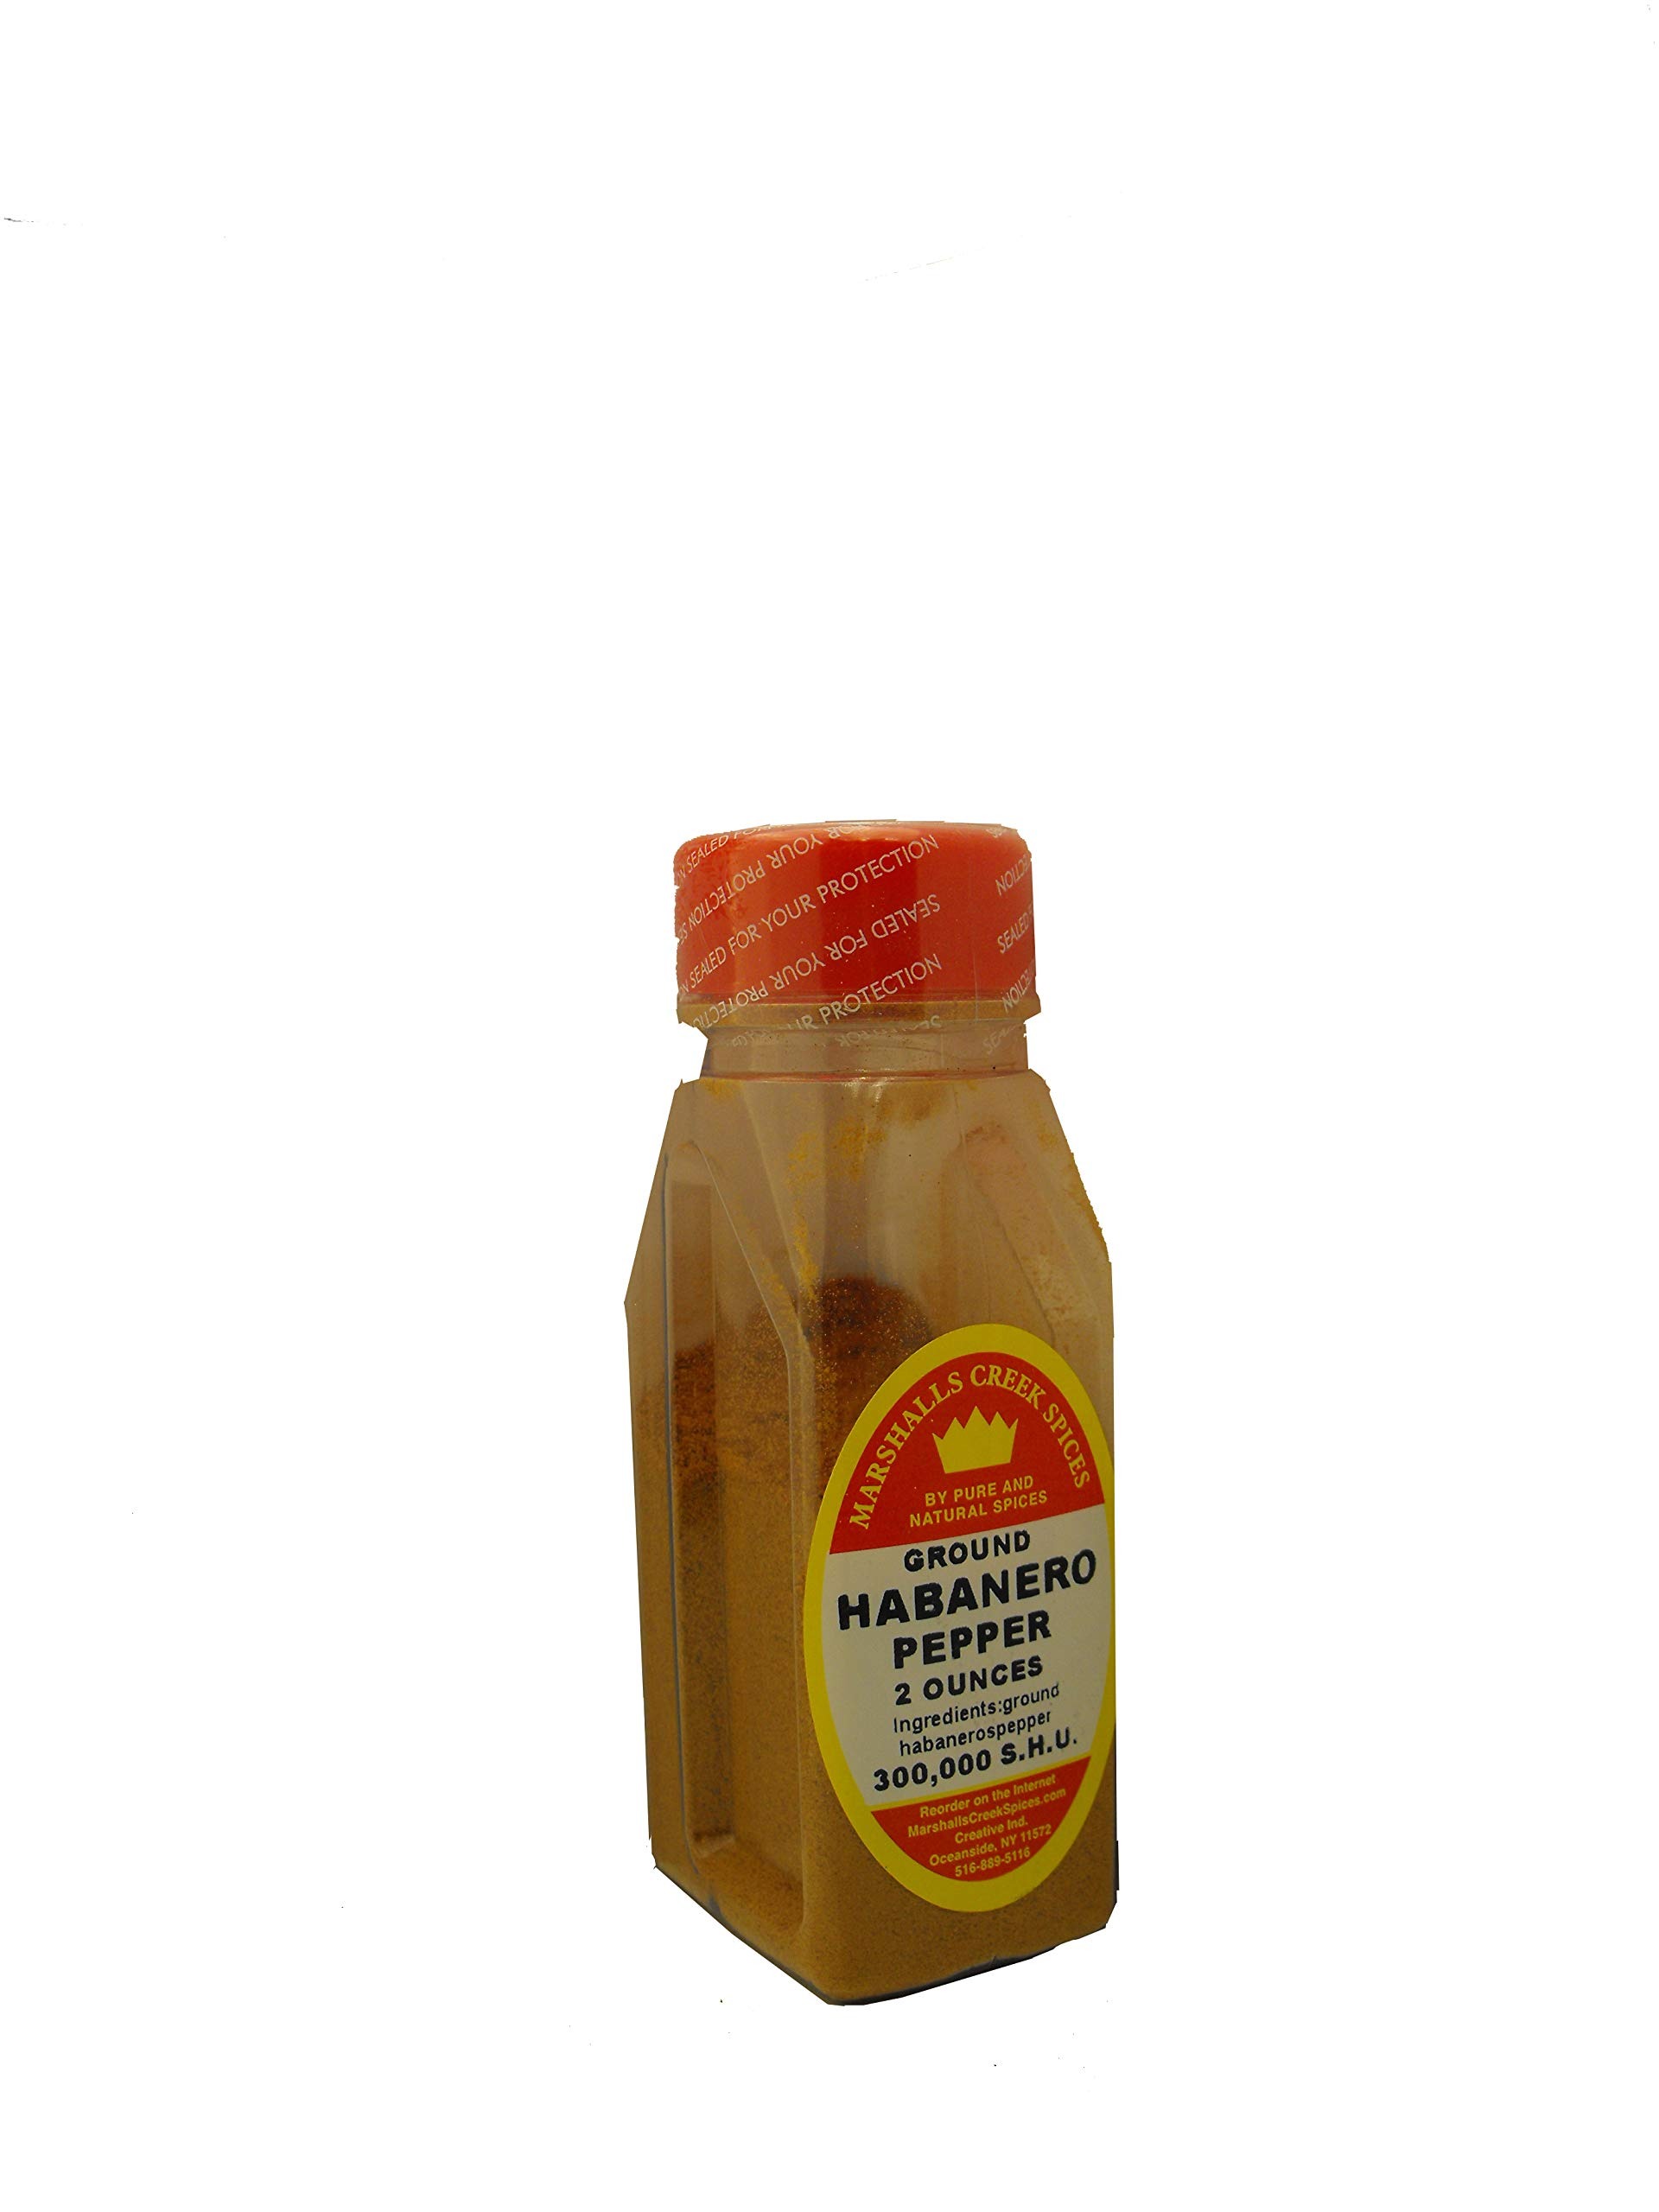
Item Name: Marshalls Creek Spices (st03) HABANERO PEPPER GROUND 2 oz
Bullet Point 1: Marshalls Creek Spices buys in small quantities and packs weekly providing the freshest spices possible. Fresher spices means more flavor and a longer shelf life.
Bullet Point 2: No Fillers - No MSG
Bullet Point 3: All Natural & Kosher
Bullet Point 4: Our Store On Amazon. Copy & Paste https://www.amazon.com/stores/page/78253499-C1B3-4400-8F47-54B4E41C13D1
Bullet Point 5: Kosher
Product Description: 2 ounce jar of Ground Habanero Pepper VERY VERY HOT!!! 3000,000 S.H.U Ingredients, ground habanero pepper
Value: 2.0
Unit: Ounce

Price: 11.99